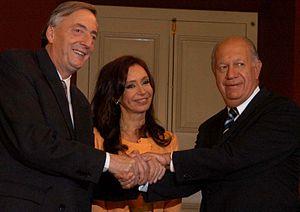
Ricardo Froilán Lagos Escobar, né le 2 mars 1938 à Santiago, est un homme d'État chilien.